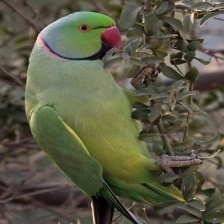
Species: ALEXANDRINE PARAKEET
Scientific name: PSITTACULA EUPATRIA